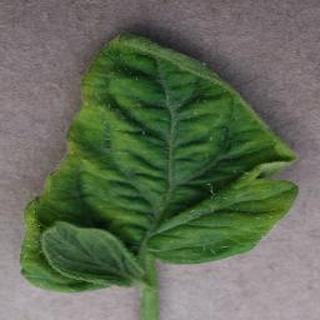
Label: tomato_yellow_leaf_curl_virus